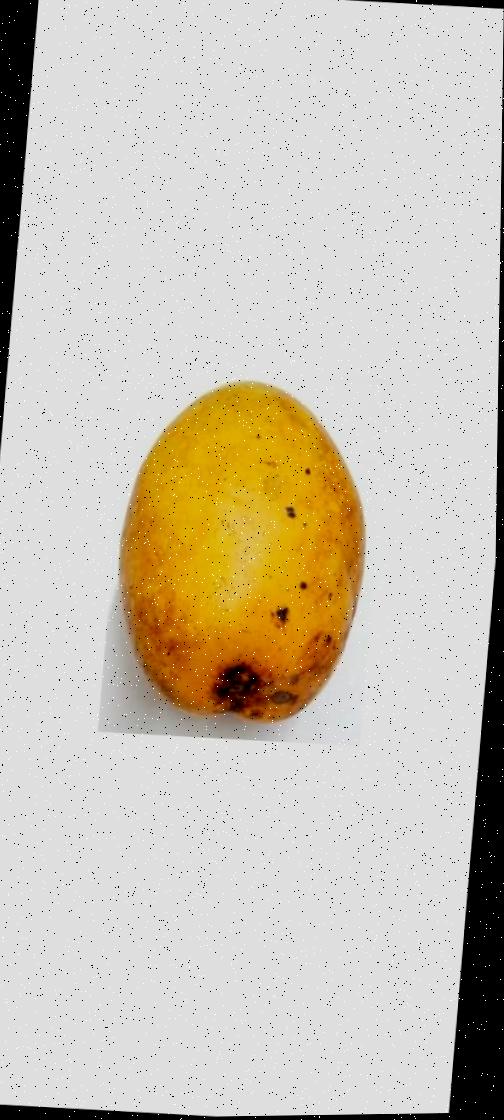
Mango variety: Bari-11